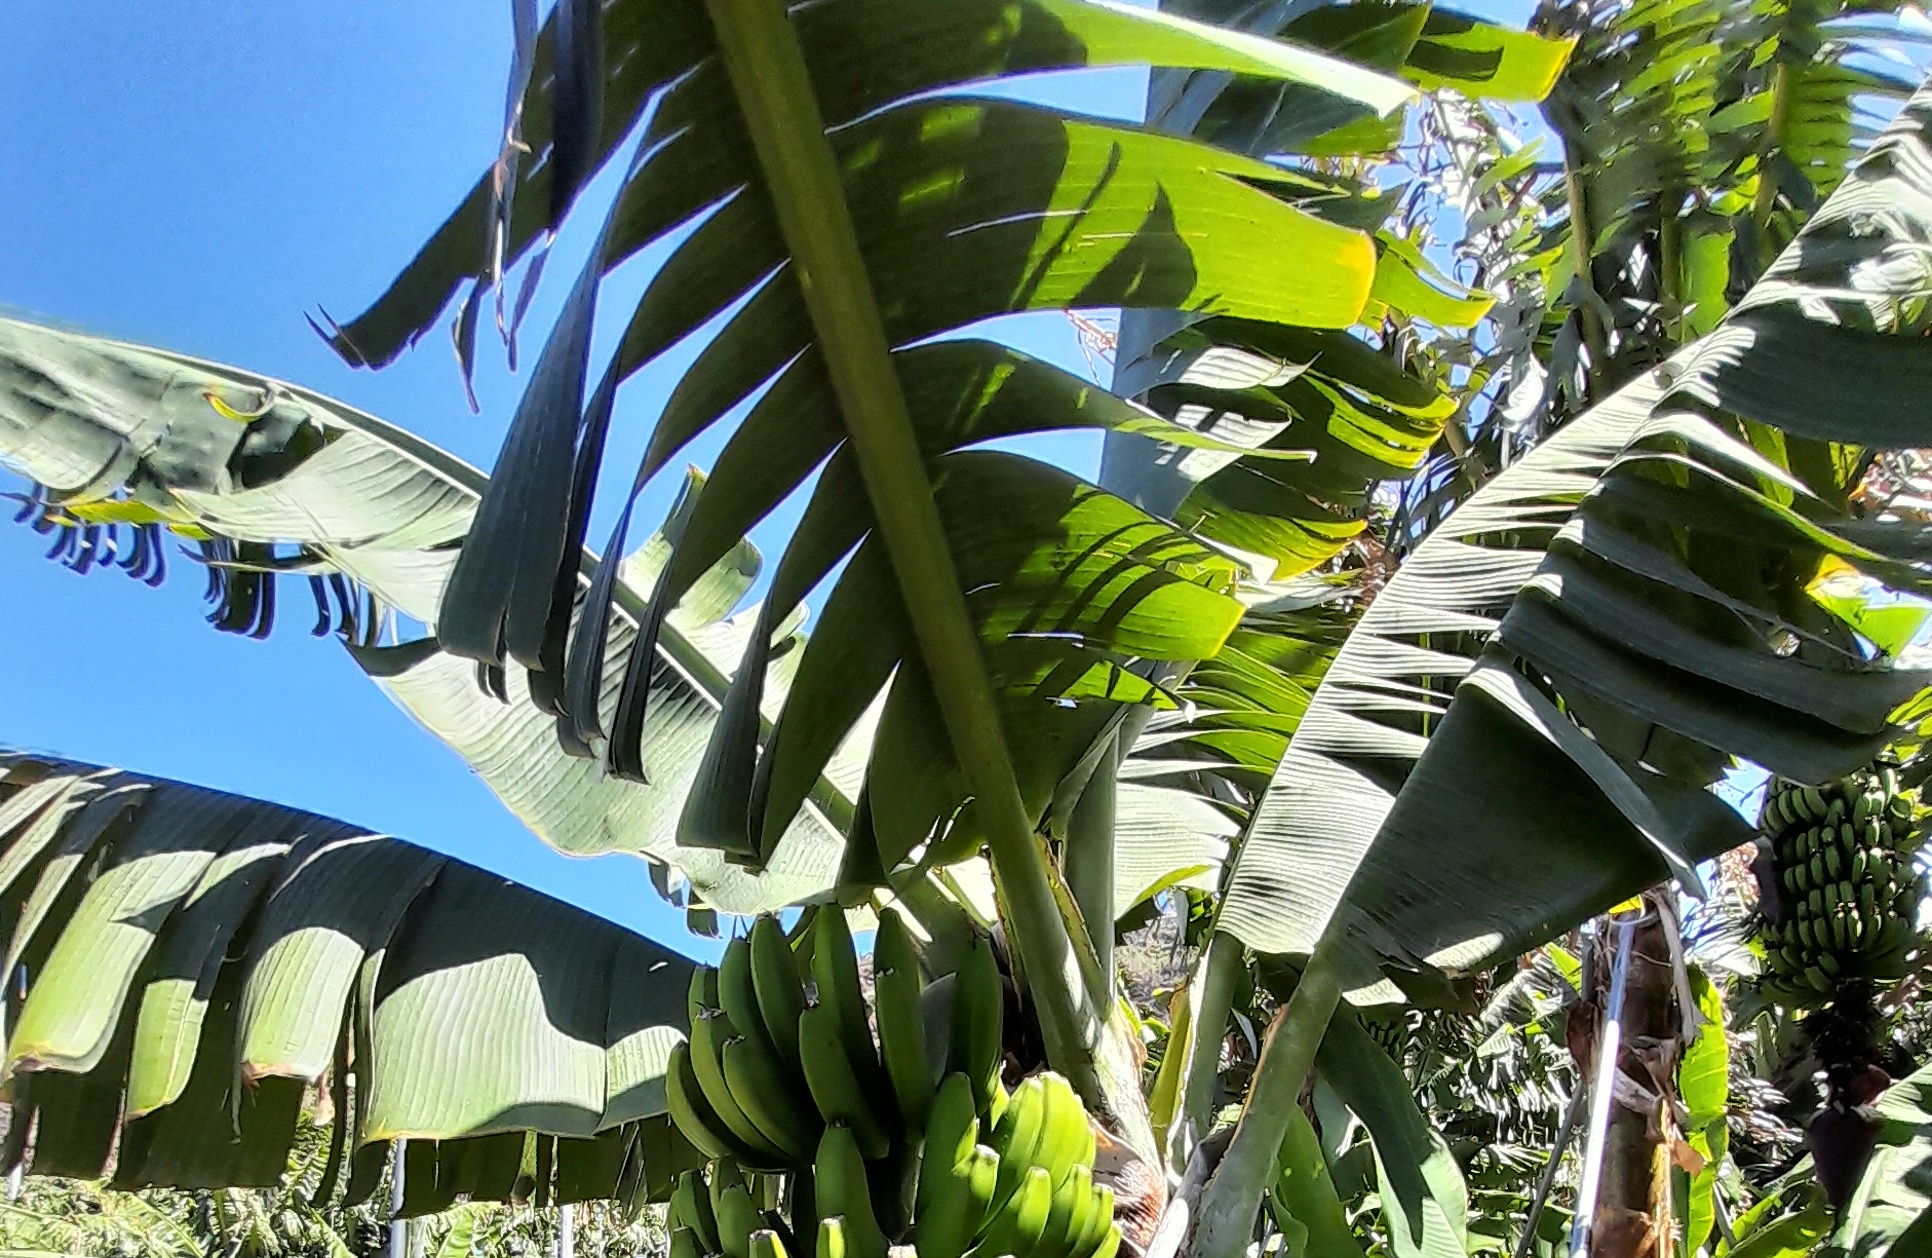
Label: Keep